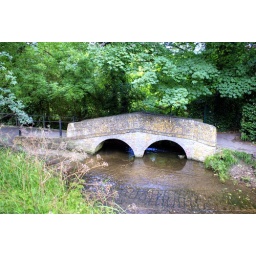
Stone footbridge in Lacock, Wiltshire. In front of the bridge is a ford used by cars to cross the stream.